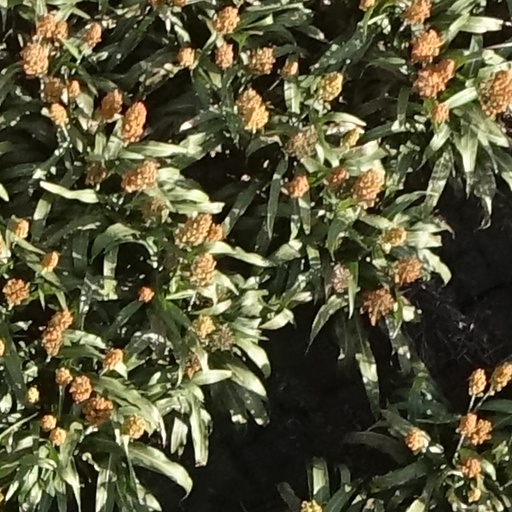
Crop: sorghum